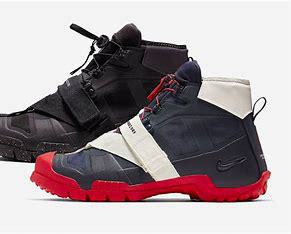
Brand: Nike
Model: Undercover